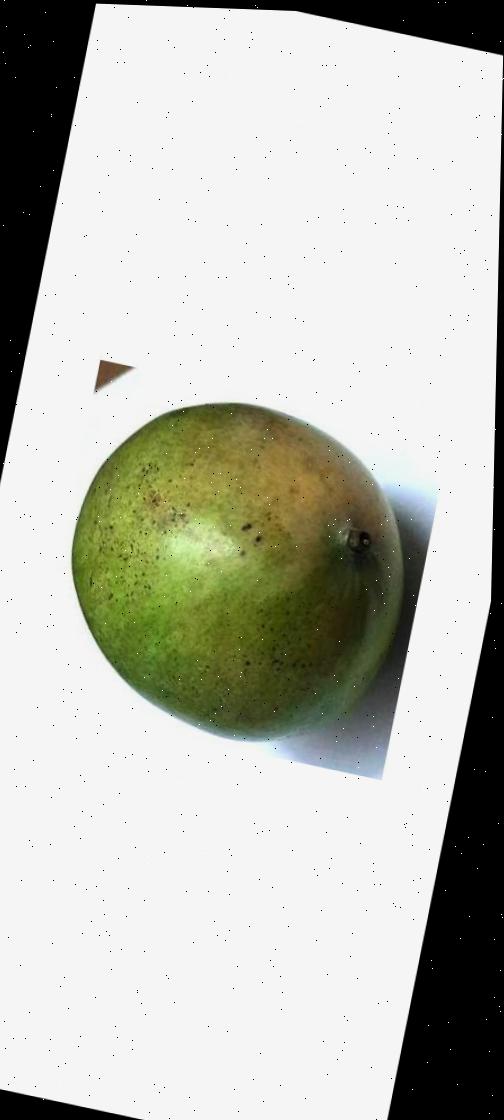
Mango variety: Rupali